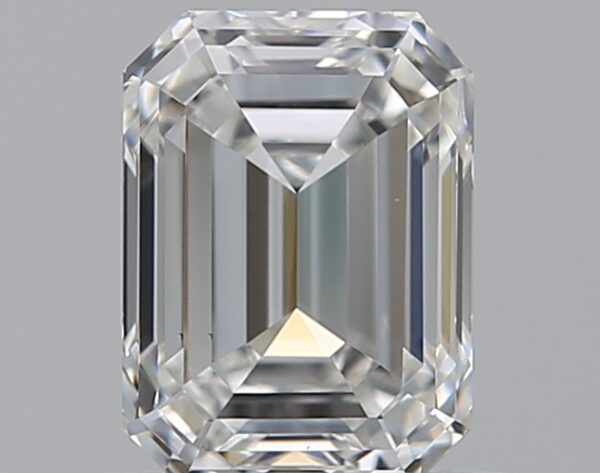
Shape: emerald
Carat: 0.7
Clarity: VS1
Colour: F
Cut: EX
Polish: EX
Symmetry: VG
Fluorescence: F
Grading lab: GIA
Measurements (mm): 5.77 x 4.25 x 2.86